Zero (2021 TV series)

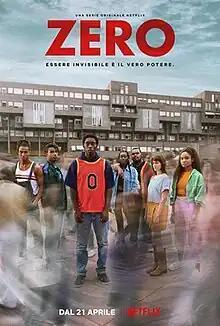

Zero is a 2021 Italian television series starring Giuseppe Dave Seke, Haroun Fall and Beatrice Grannò, based on the novel "Non ho mai avuto la mia età" by Antonio Dikele Distefano. It was released internationally on Netflix on April 21, 2021. On September 17, 2021, the series was canceled after one season.